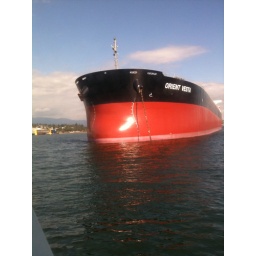
Just a ship in coal harbor that the sea bus went by